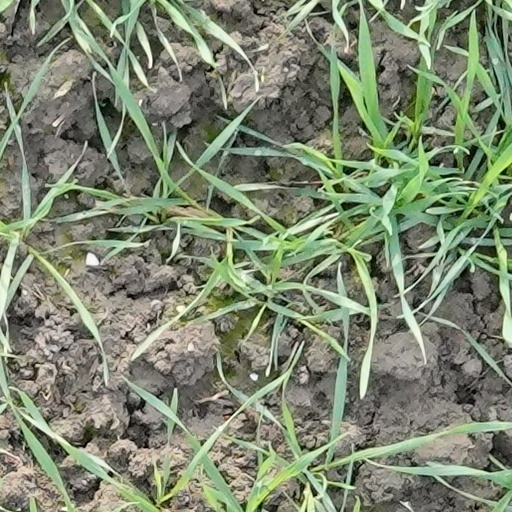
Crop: wheat